Chicago Cubs

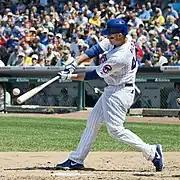
One of two Cubs building blocks, Anthony Rizzo, swinging in the box

The 2013 season resulted in much as the same the year before. Shortly before the trade deadline, the Cubs traded Matt Garza to the Texas Rangers for Mike Olt, Carl Edwards Jr, Neil Ramirez, and Justin Grimm. Three days later, the Cubs sent Alfonso Soriano to the New York Yankees for minor leaguer Corey Black. The mid season fire sale led to another last place finish in the NL Central, finishing with a record of 66–96. Although there was a five-game improvement in the record from the year before, Anthony Rizzo and Starlin Castro seemed to take steps backward in their development. On September 30, 2013, Theo Epstein made the decision to fire manager Dale Sveum after just two seasons at the helm of the Cubs. The regression of several young players was thought to be the main focus point, as the front office said Sveum would not be judged based on wins and losses. In two seasons as skipper, Sveum finished with a record of 127–197.